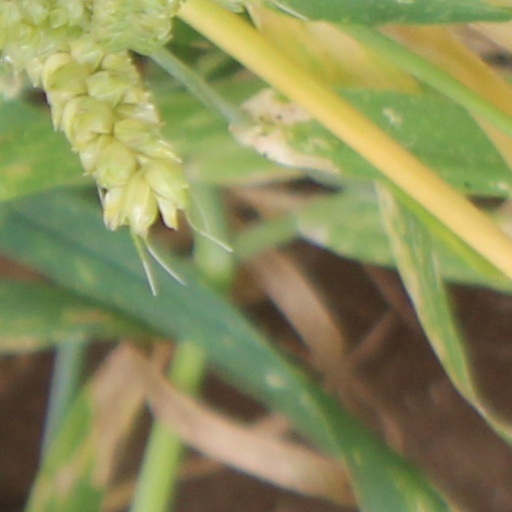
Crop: wheat